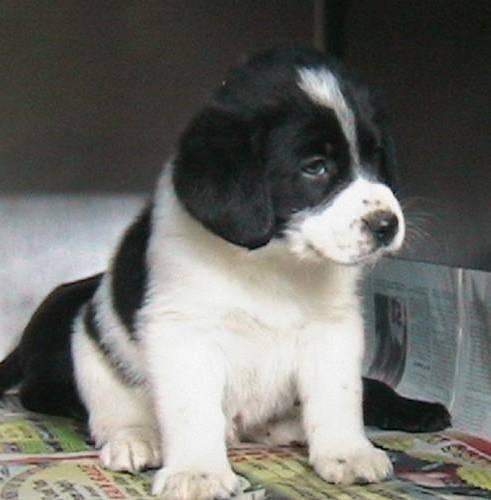
dog